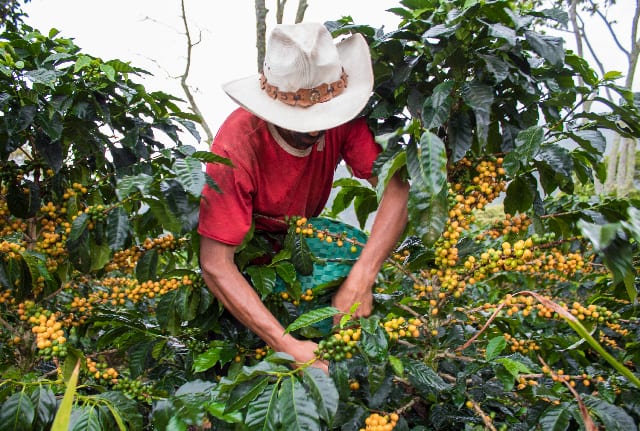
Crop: unknown
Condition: coffee